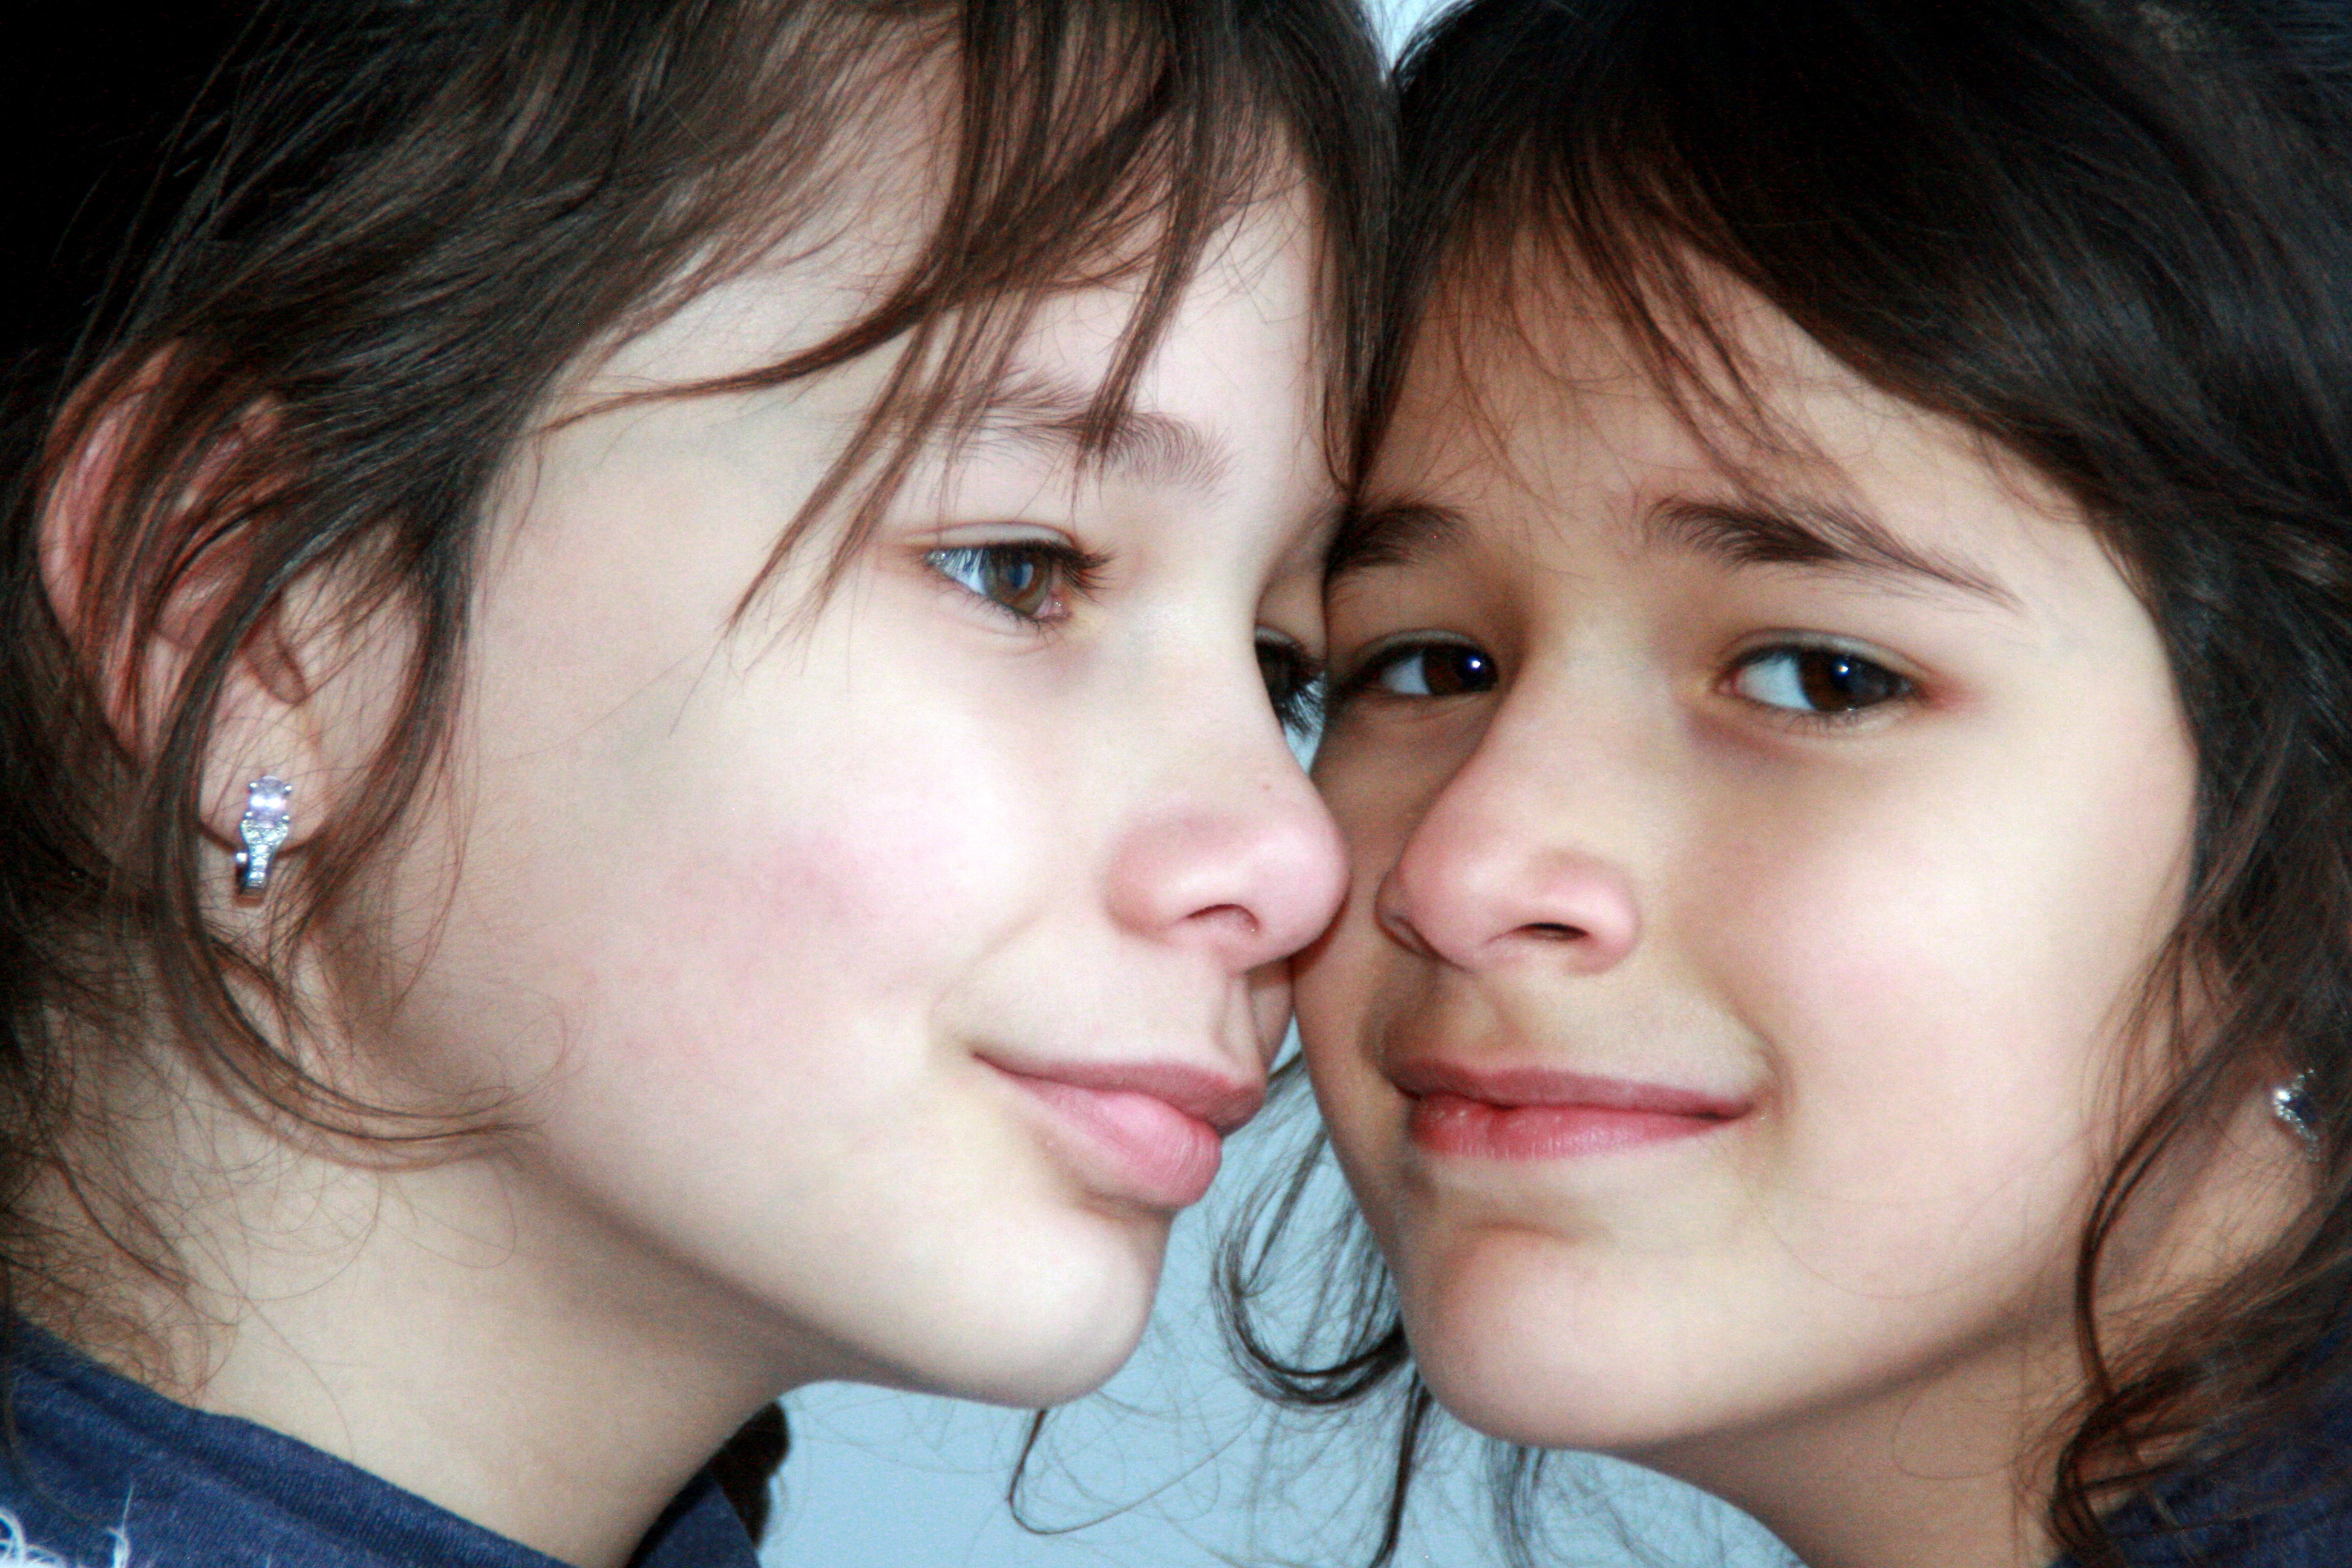
person, people, girl, woman, photography, love, portrait, child, blue, facial expression, smile, mouth, sibling, close up, human body, face, nose, mother, infant, toddler, eye, innocence, head, skin, beauty, organ, laughter, emotion, sisters, interaction, portrait photography, human action